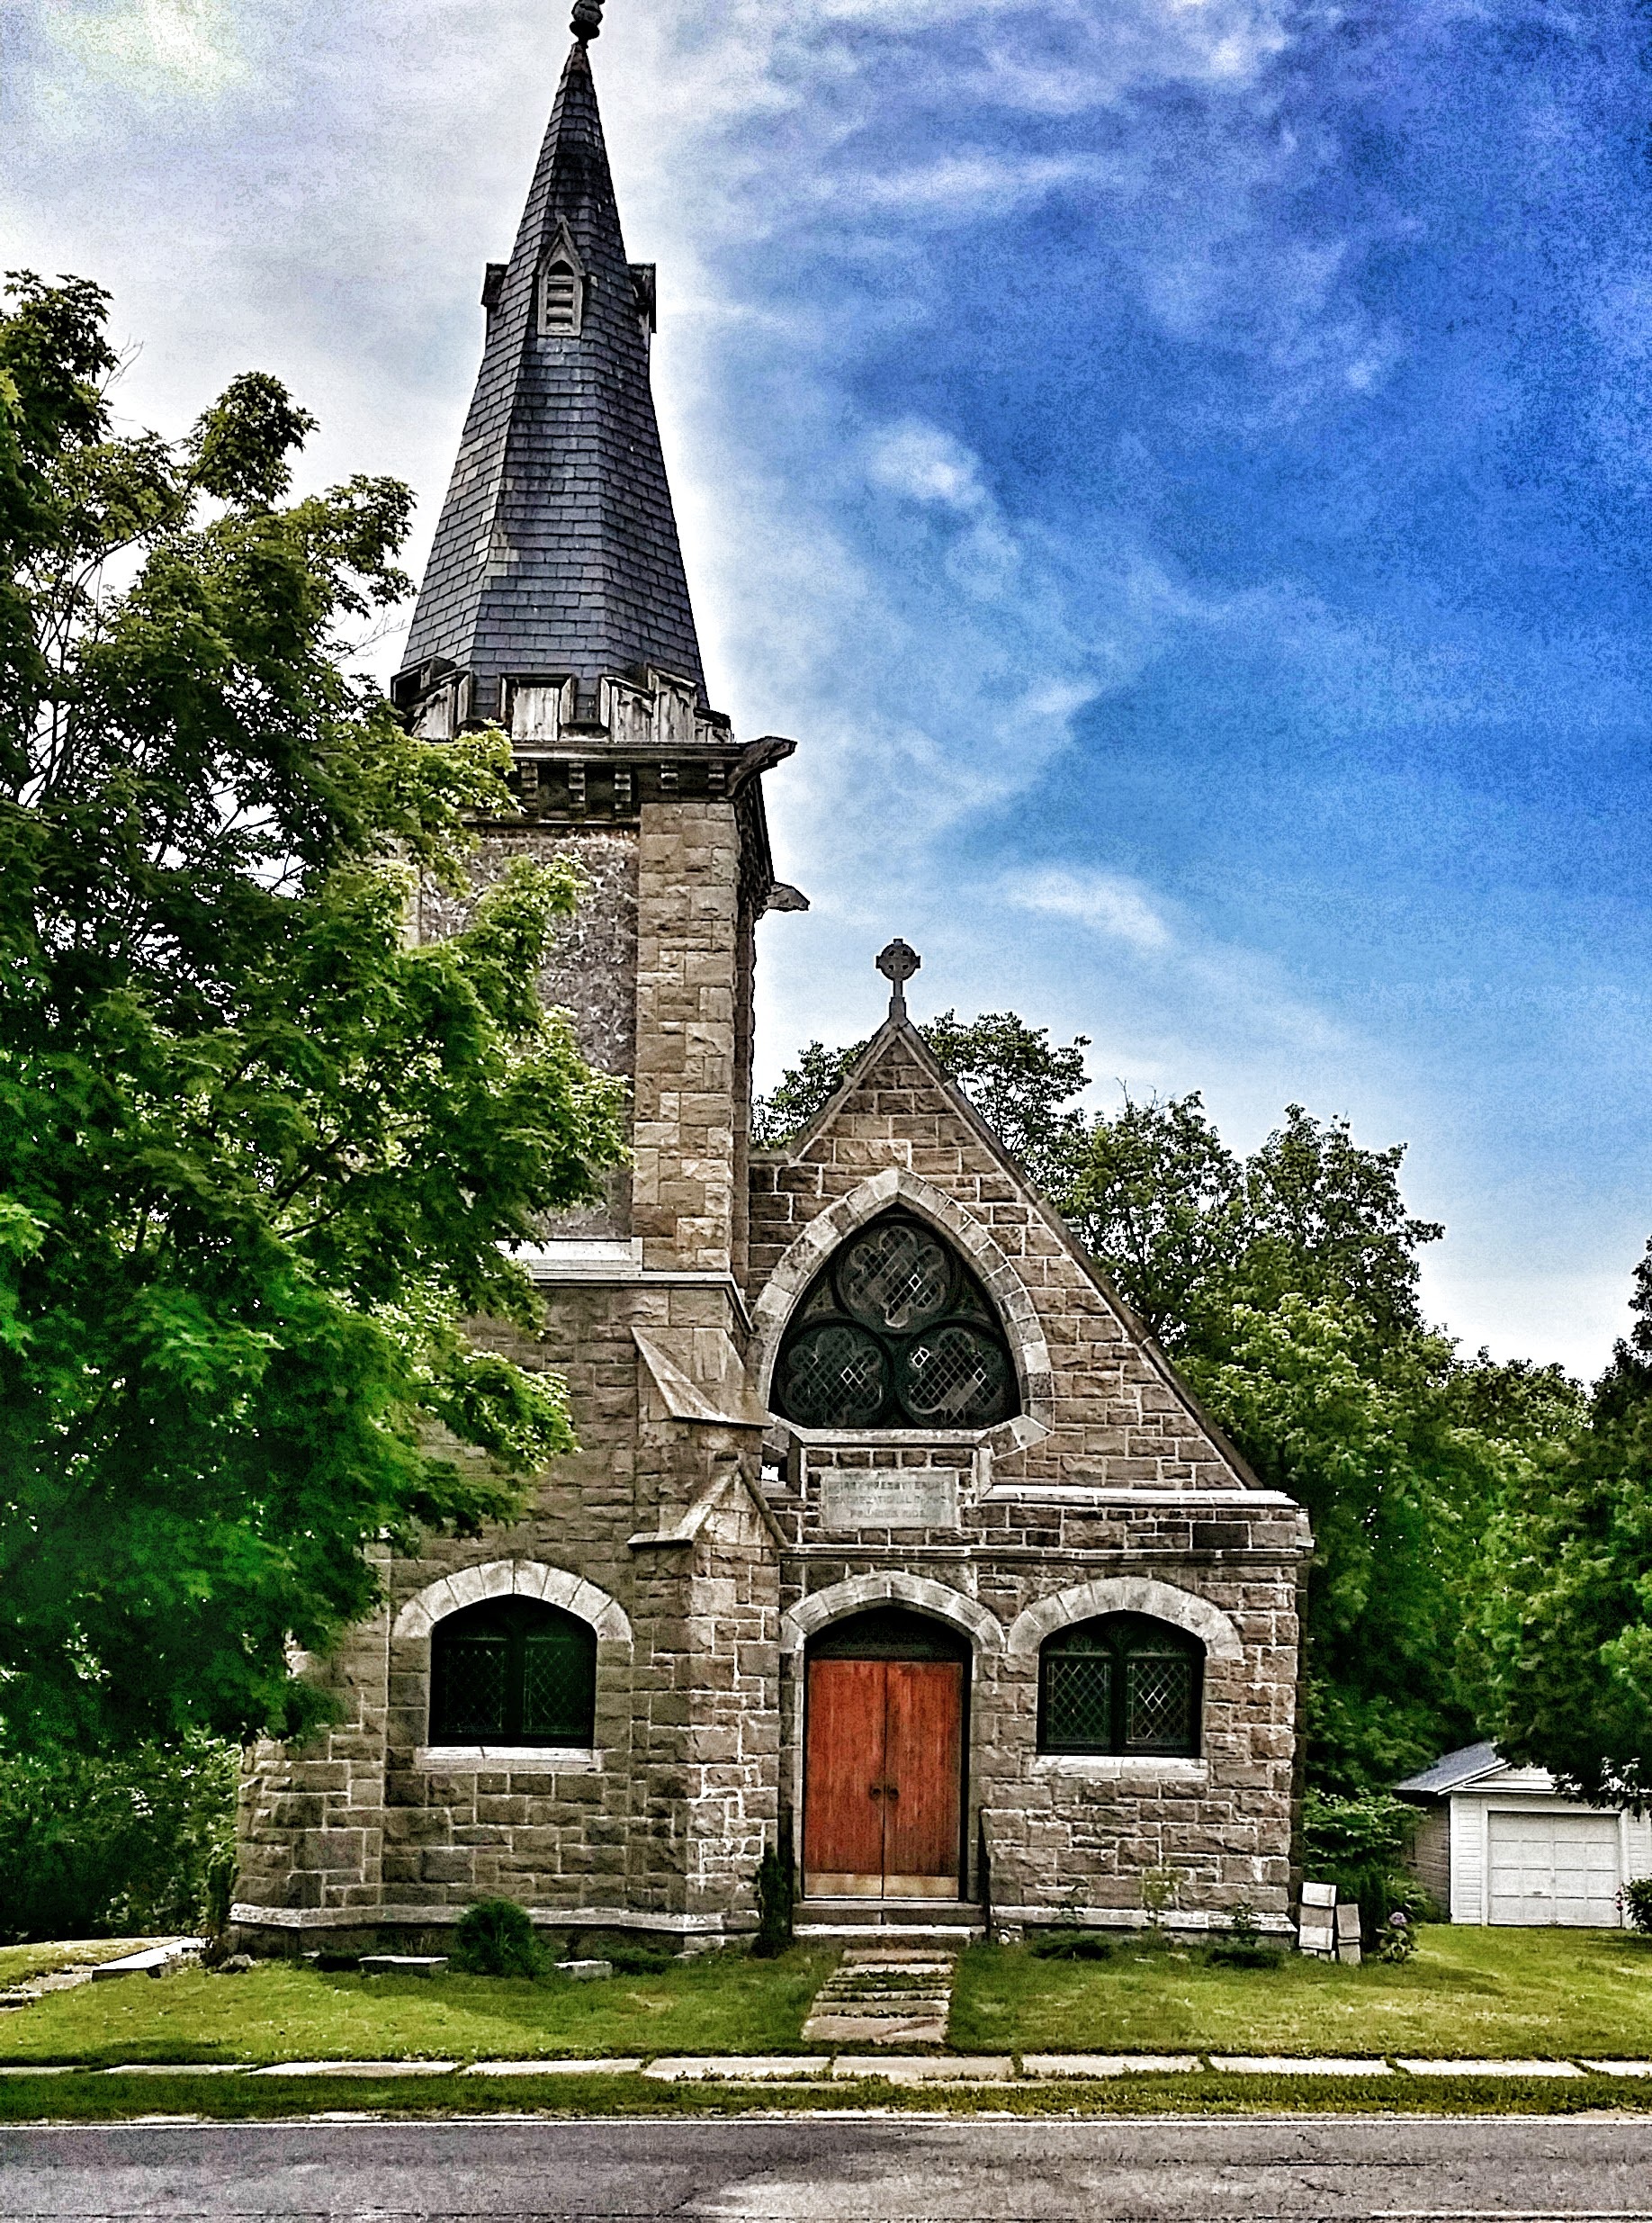
architecture, building, stone, tower, landmark, church, chapel, historic, place of worship, bell tower, ruins, steeple, monastery, champlain